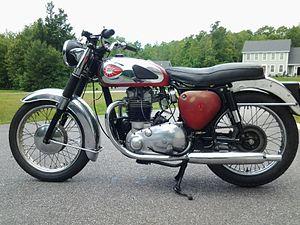
La BSA Super Rocket est une moto lancée en 1957 équipée d'un moteur bicylindre vertical de 646 cm³ refroidi par air produite par la Birmingham Small Arms Company à Small Heath, Birmingham. C'était un modèle sportif amélioré de la série de motos BSA A10 développé à partir de la BSA Road Rocket. Malgré une réputation de fiabilité la série A10 avait du mal à rivaliser avec les moteurs Triumph et les châssis Norton Featherbed. Le modèle a été abandonné en 1963 avec l'introduction de la série des moteurs avec boite de vitesses intégrée BSA A65.